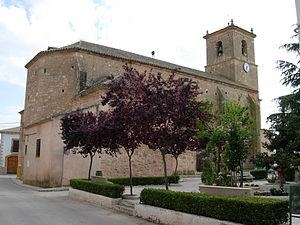
El Picazo est une municipalité espagnole de la province de Cuenca, dans la région autonome de Castille-La Manche.